Iberdrola

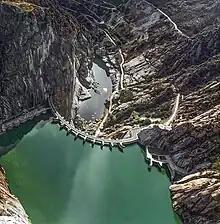
Aldeadávila Dam (Salamanca).

Iberdrola has around 190 onshore wind facilities with a 6,446 MW of installed capacity in more than 30 locations across Spain.